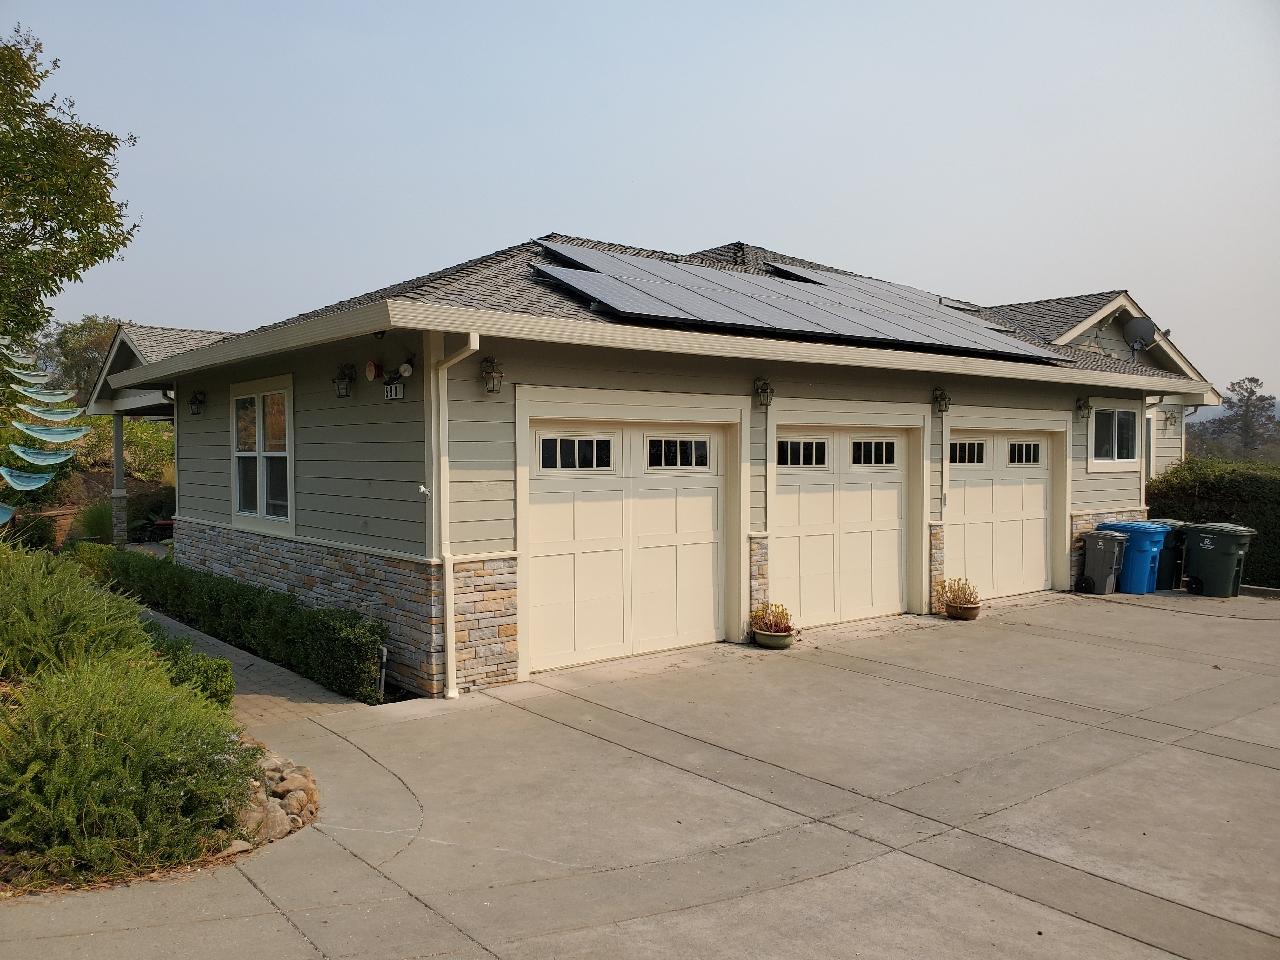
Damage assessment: no_damage